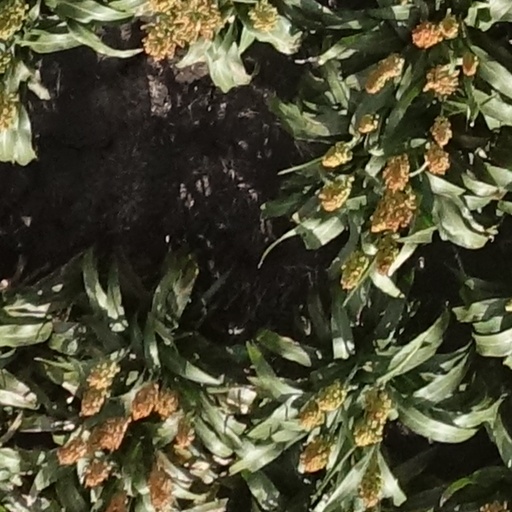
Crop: sorghum